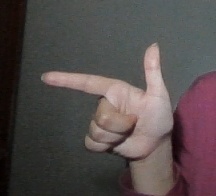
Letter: yaa